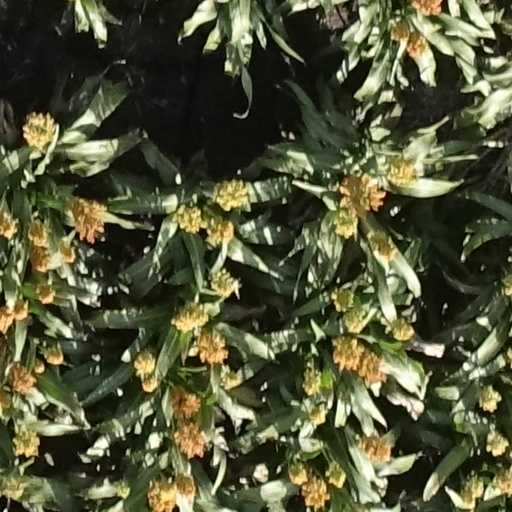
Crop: sorghum